Selva Magal

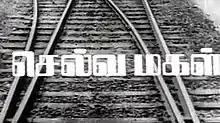
Title card

Selva Magal is a 1967 Indian Tamil-language romantic action film, directed by K. V. Srinivas and produced by T. S. Rajasundaresan. The dialogue was written by Subbu Arumugam and the story written by Rajasri. Music was by M. S. Viswanathan. It stars Jaishankar, Rajasree, Srikanth, Shylashri, Nagesh and Major Sundarrajan. This film was a box office hit.